The Vault (2021 film)

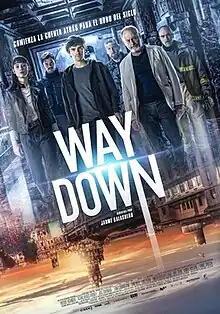
Theatrical release poster

The Vault, titled Way Down in various regions, is a 2021 Spanish heist action thriller film directed by Jaume Balagueró. The film stars Freddie Highmore, Àstrid Bergès-Frisbey, Sam Riley, Liam Cunningham, Luis Tosar, Axel Stein, José Coronado and Famke Janssen. The story bears a passing resemblance to that of the Black Swan Project, recovered in 2007 by Odyssey Marine Exploration, a private marine salvage firm, but later turned over to Spain after 5 years of legal wrangling.